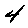
Label: 4